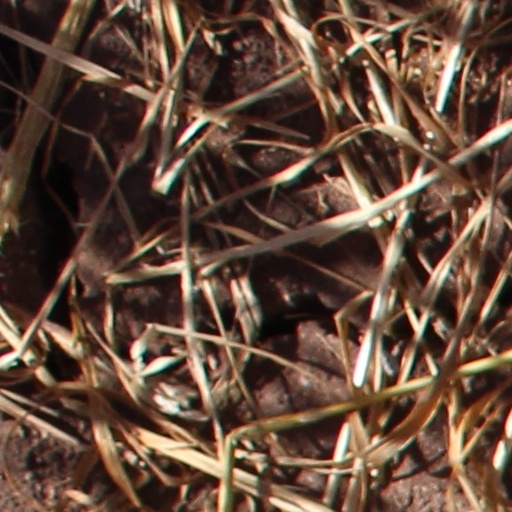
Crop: wheat